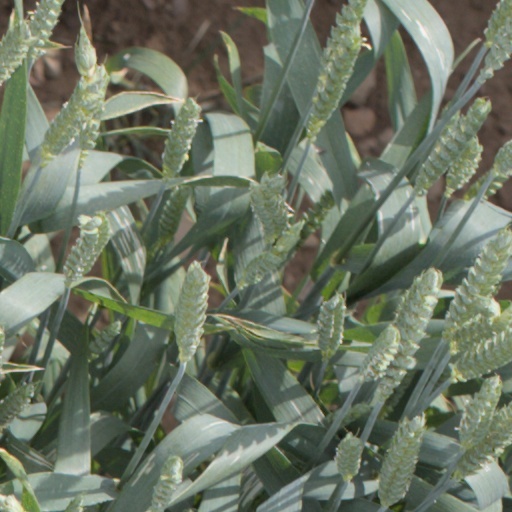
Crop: wheat